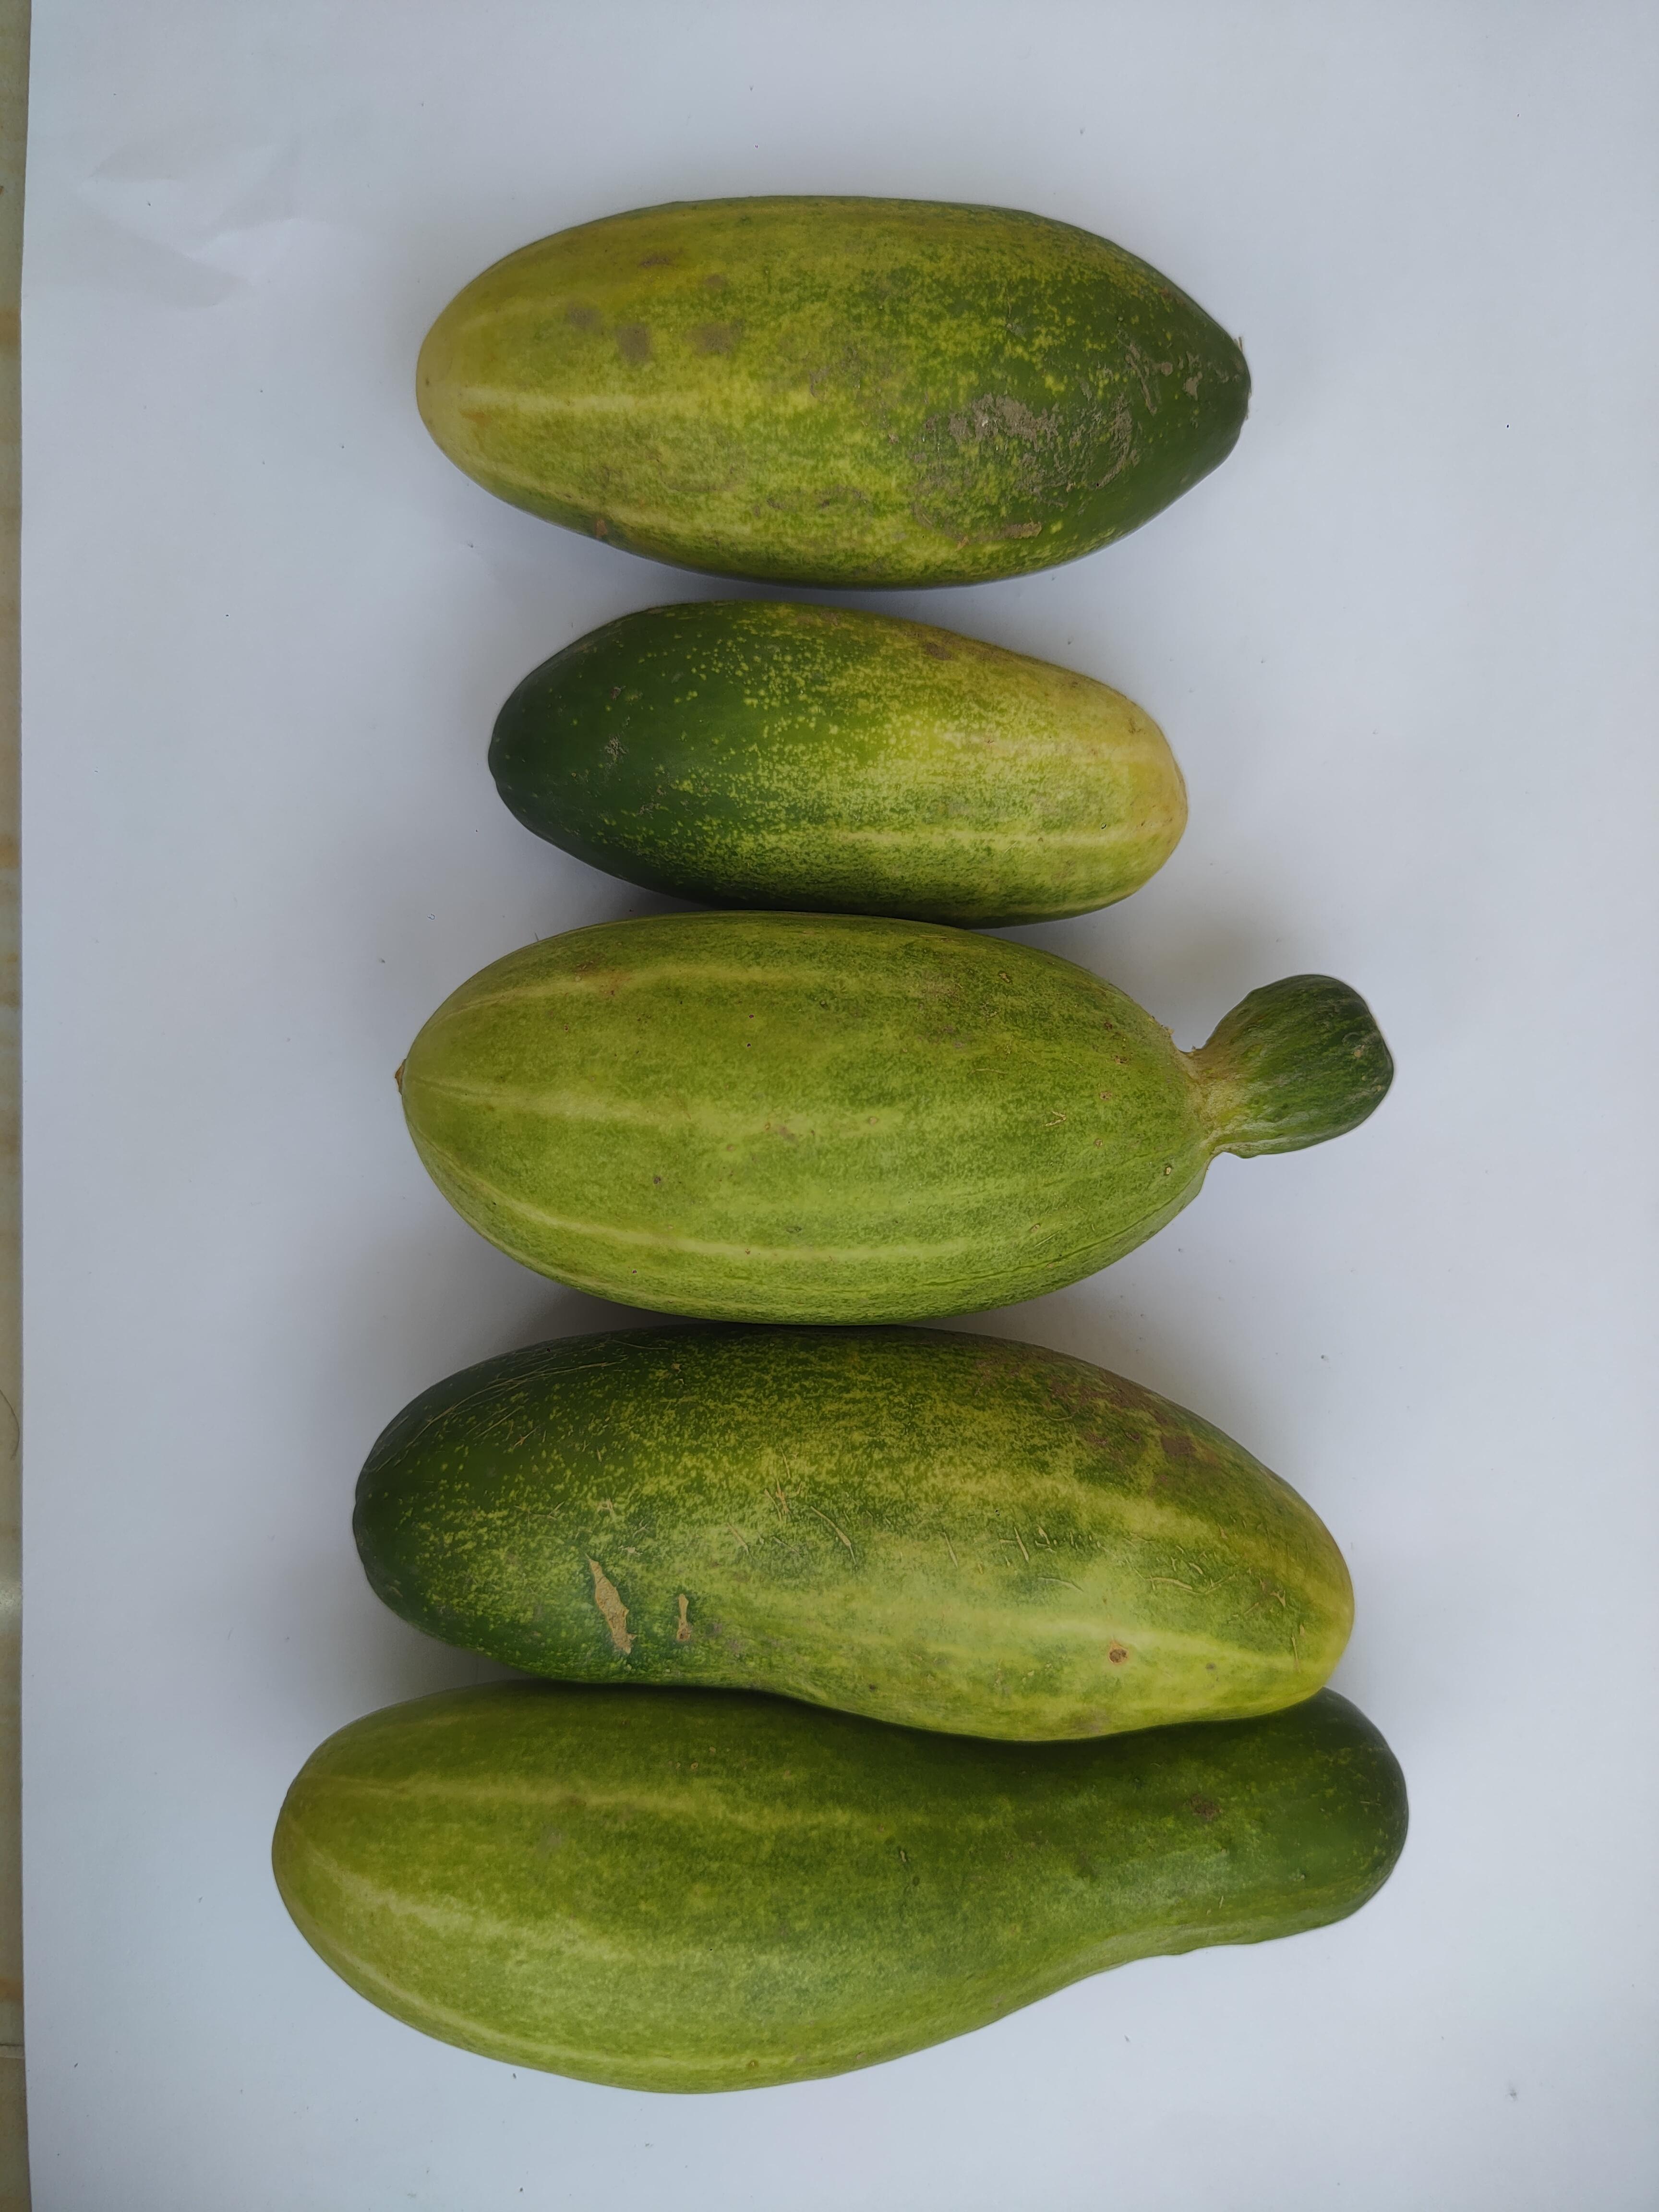
Label: Cucumber